Auxilia

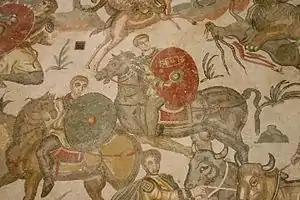
Roman cavalry from a mosaic of the Villa Romana del Casale, Sicily, 4th century AD

The revolt of the Batavi appears to have led to a significant change in the Roman government's policy on deployment of Auxilia. The revolt proved that in times of civil strife, when legions were far from their bases campaigning for rival claimants to the imperial throne, it was dangerous to leave provinces exclusively in the hands of auxiliary regiments recruited from the indigenous nation. During the Julio-Claudian period, auxiliary regiments had often been deployed away from their original home province. But in the Flavian period (69–96), this appears to have become standard policy. Thus in AD 70, five reconstituted Batavi regiments (one ' and four ') were transferred to Britain under Petillius Cerialis, who had suppressed the Civilis revolt and then embarked on the governorship of the island. The great majority of regiments probably founded in the 1st century were stationed away from their province of origin in the second e.g. of 13 British regiments recorded in the mid-2nd century, none were stationed in Britain. Furthermore, it appears that in the Flavian era native noblemen were no longer permitted to command auxiliary units from their own tribe.